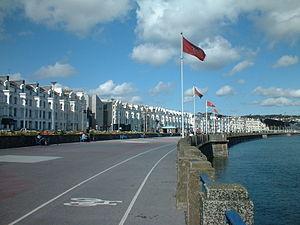
Douglas est un prénom masculin de langue anglaise. C'est un nom d'origine écossaise et mannoise.
Le tramway hippomobile de la baie de Douglas est la compagnie de tramway hippomobile qui exerce son activité à Douglas, la capitale de l'île de Man.